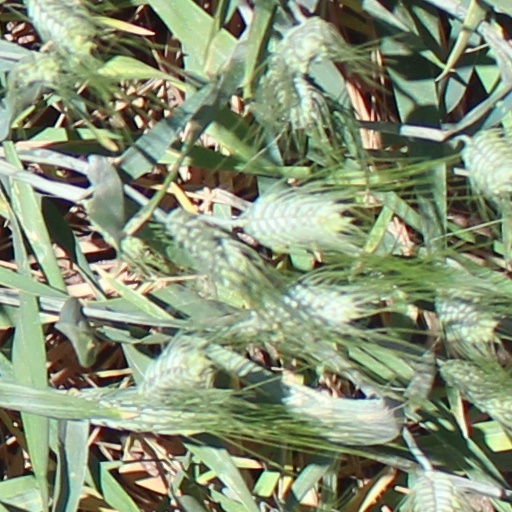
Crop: wheat